Helen Tolson

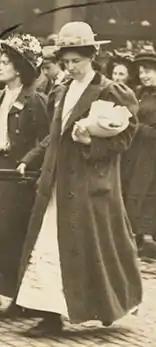
Tolson campaigning in Manchester Docks in December 1908

Helen Tolson (1888–1955) was an English suffragette from Wilmslow in Cheshire active in the Women's Social and Political Union (WPSU). She was repeatedly arrested in 1908 and 1909.